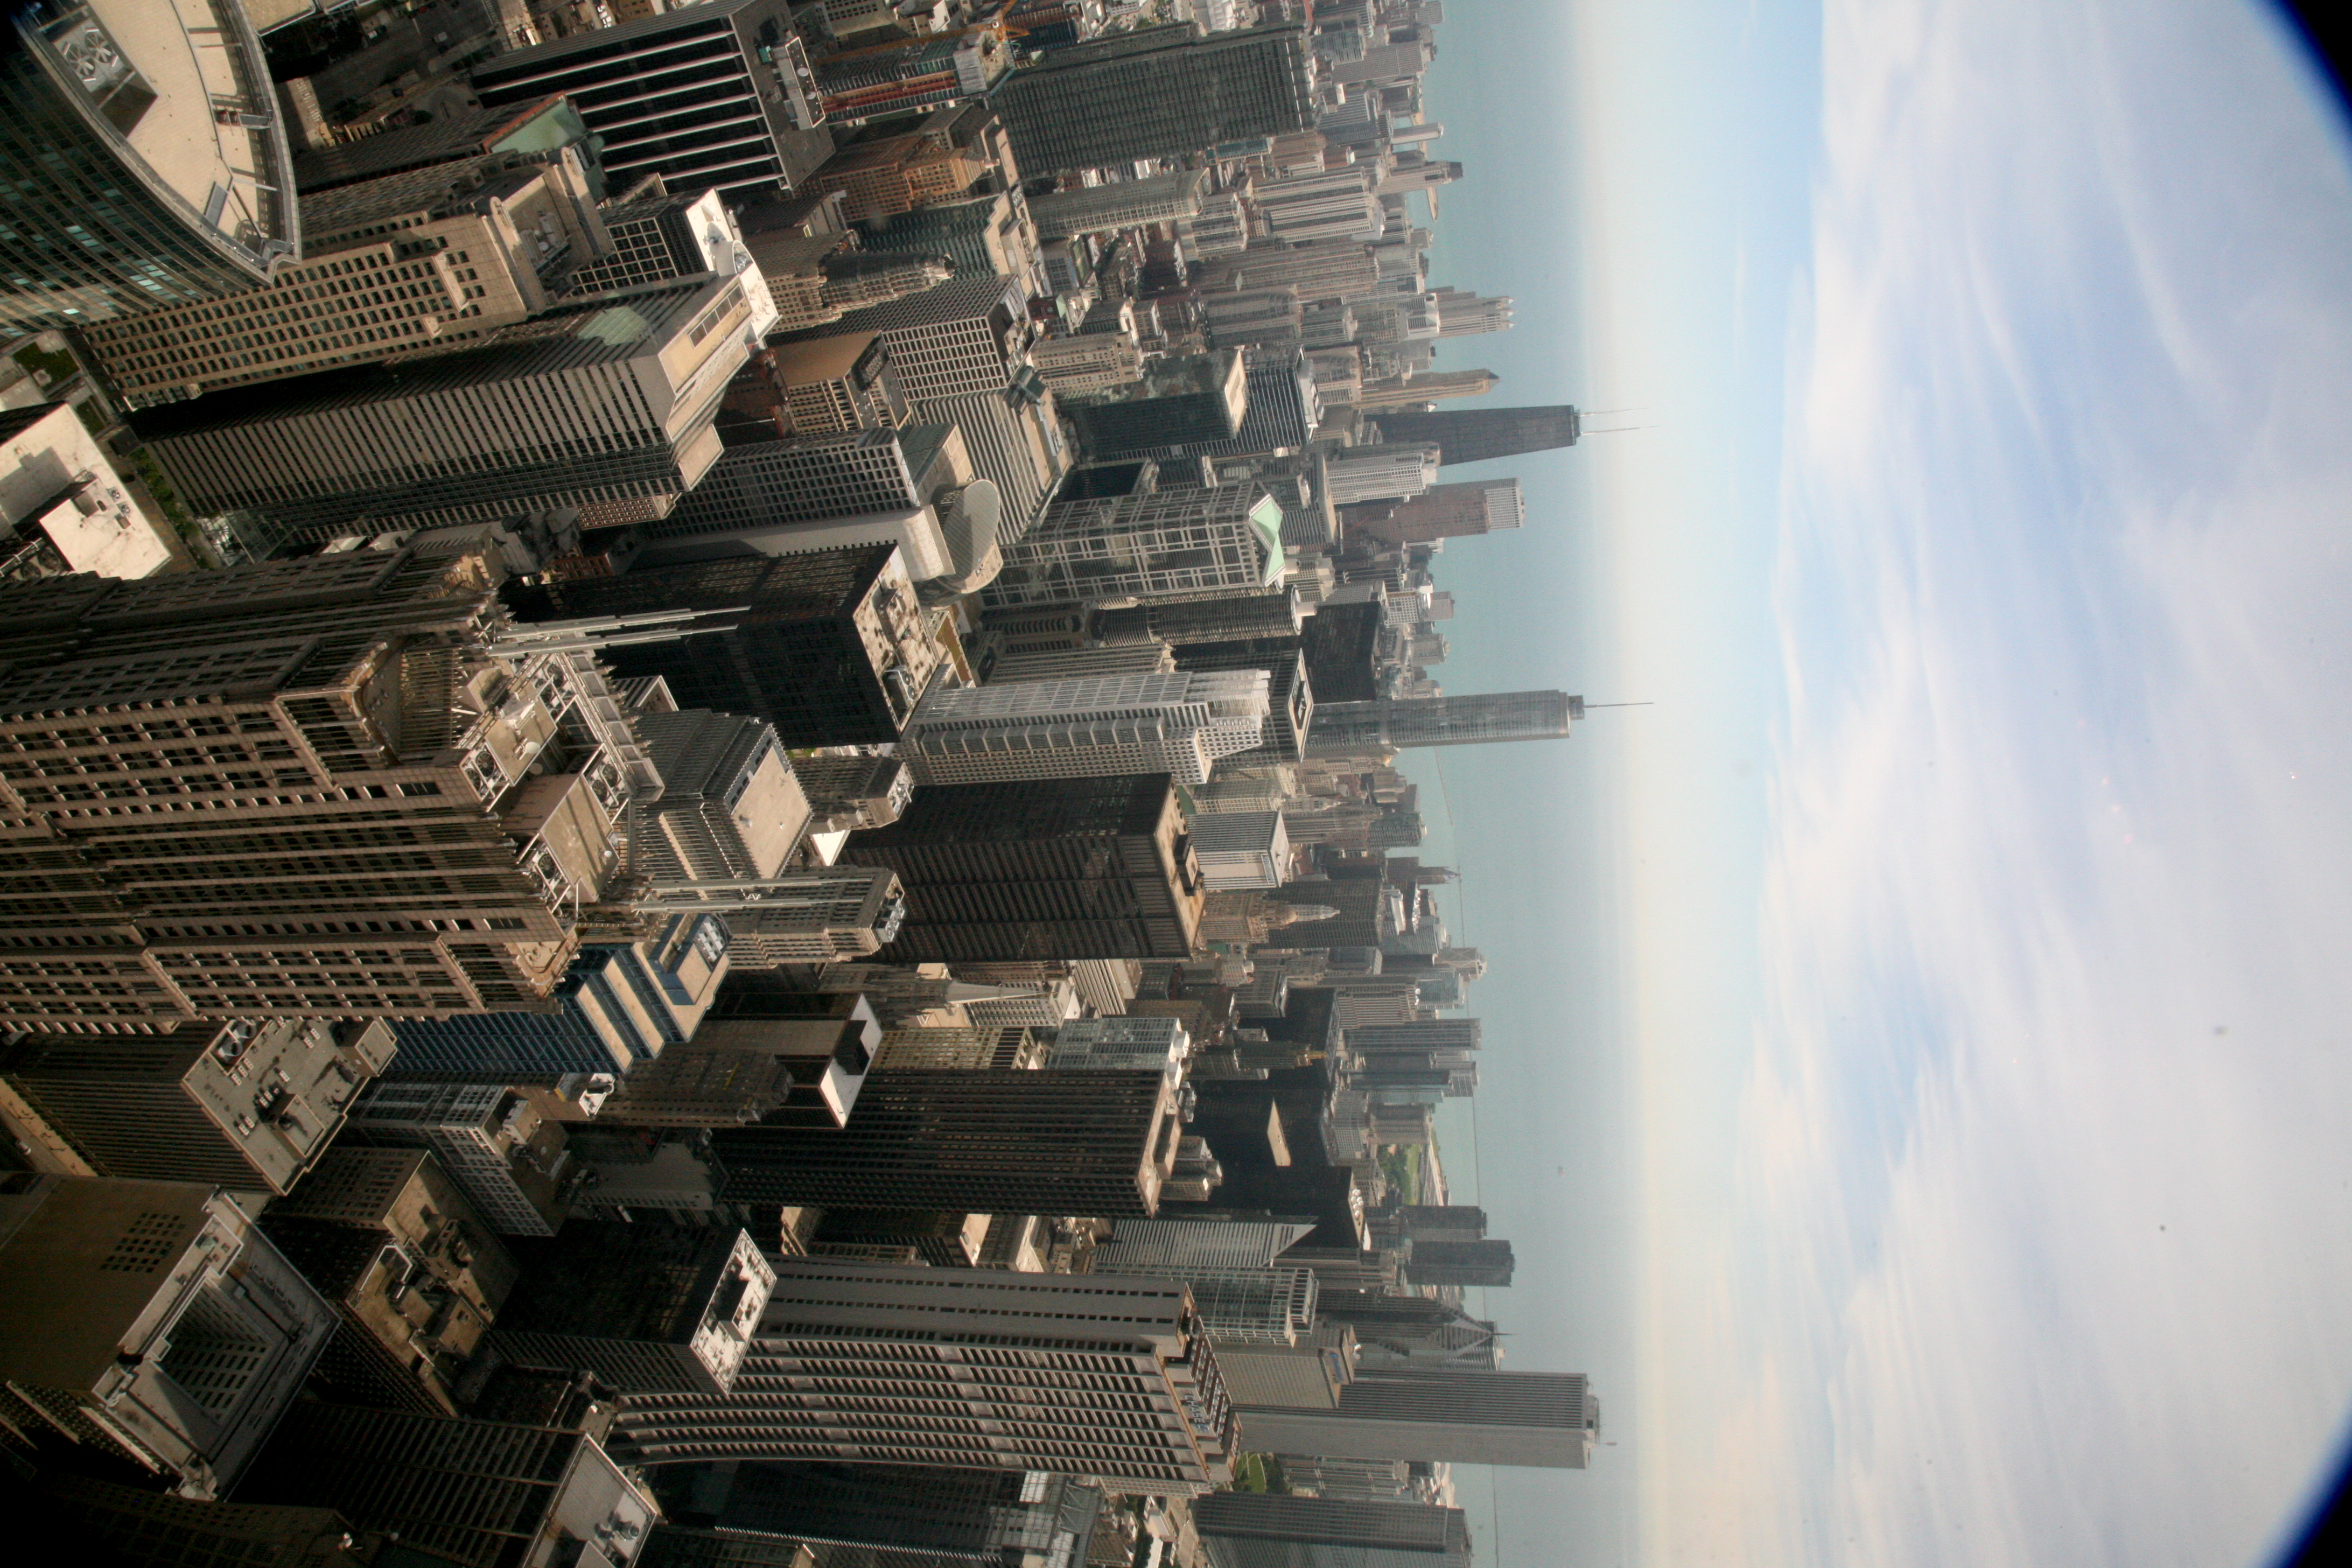
horizon, architecture, skyline, street, building, city, skyscraper, cityscape, downtown, tower, landmark, chicago, tower block, buildings, overview, 5d, loop, metropolis, willistower, theloop, searstower, iconicchicago, aerial photography, urban area, residential area, geographical feature, human settlement, atmosphere of earth, metropolitan area